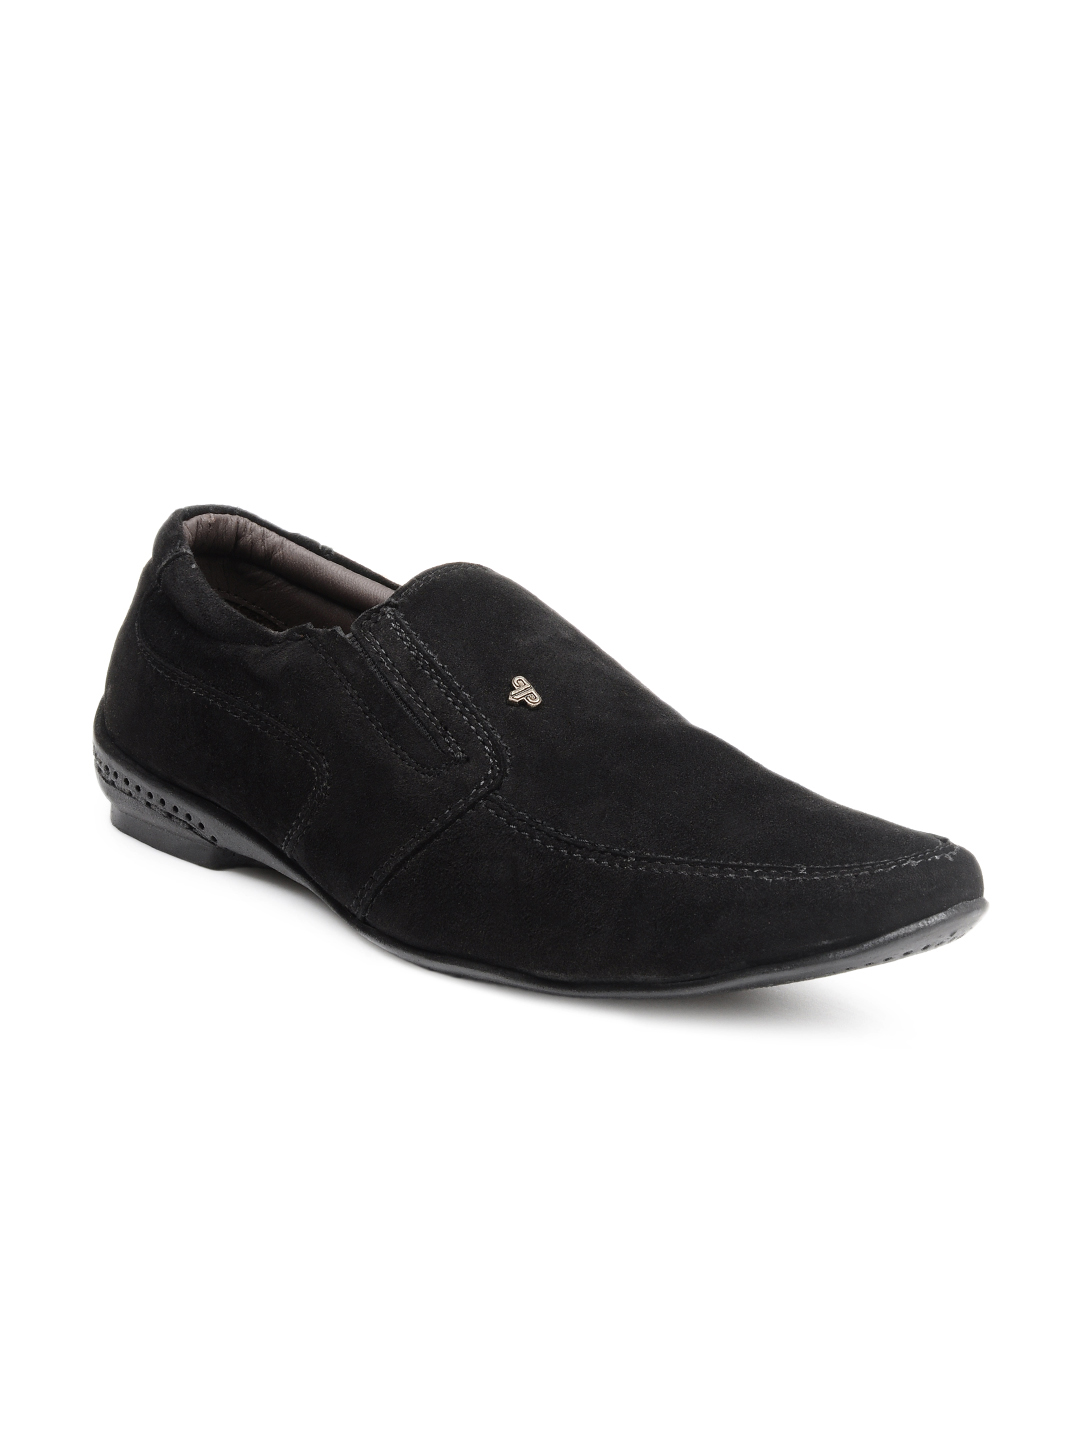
Provogue Men Black Shoes
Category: Footwear / Shoes / Casual Shoes
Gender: Men
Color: Black
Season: Fall 2012
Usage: Casual